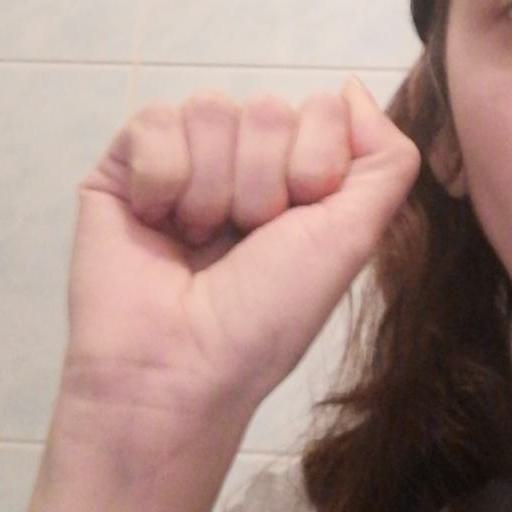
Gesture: fist